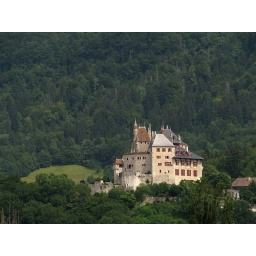
A castle near the shores of lake Annecy, France.